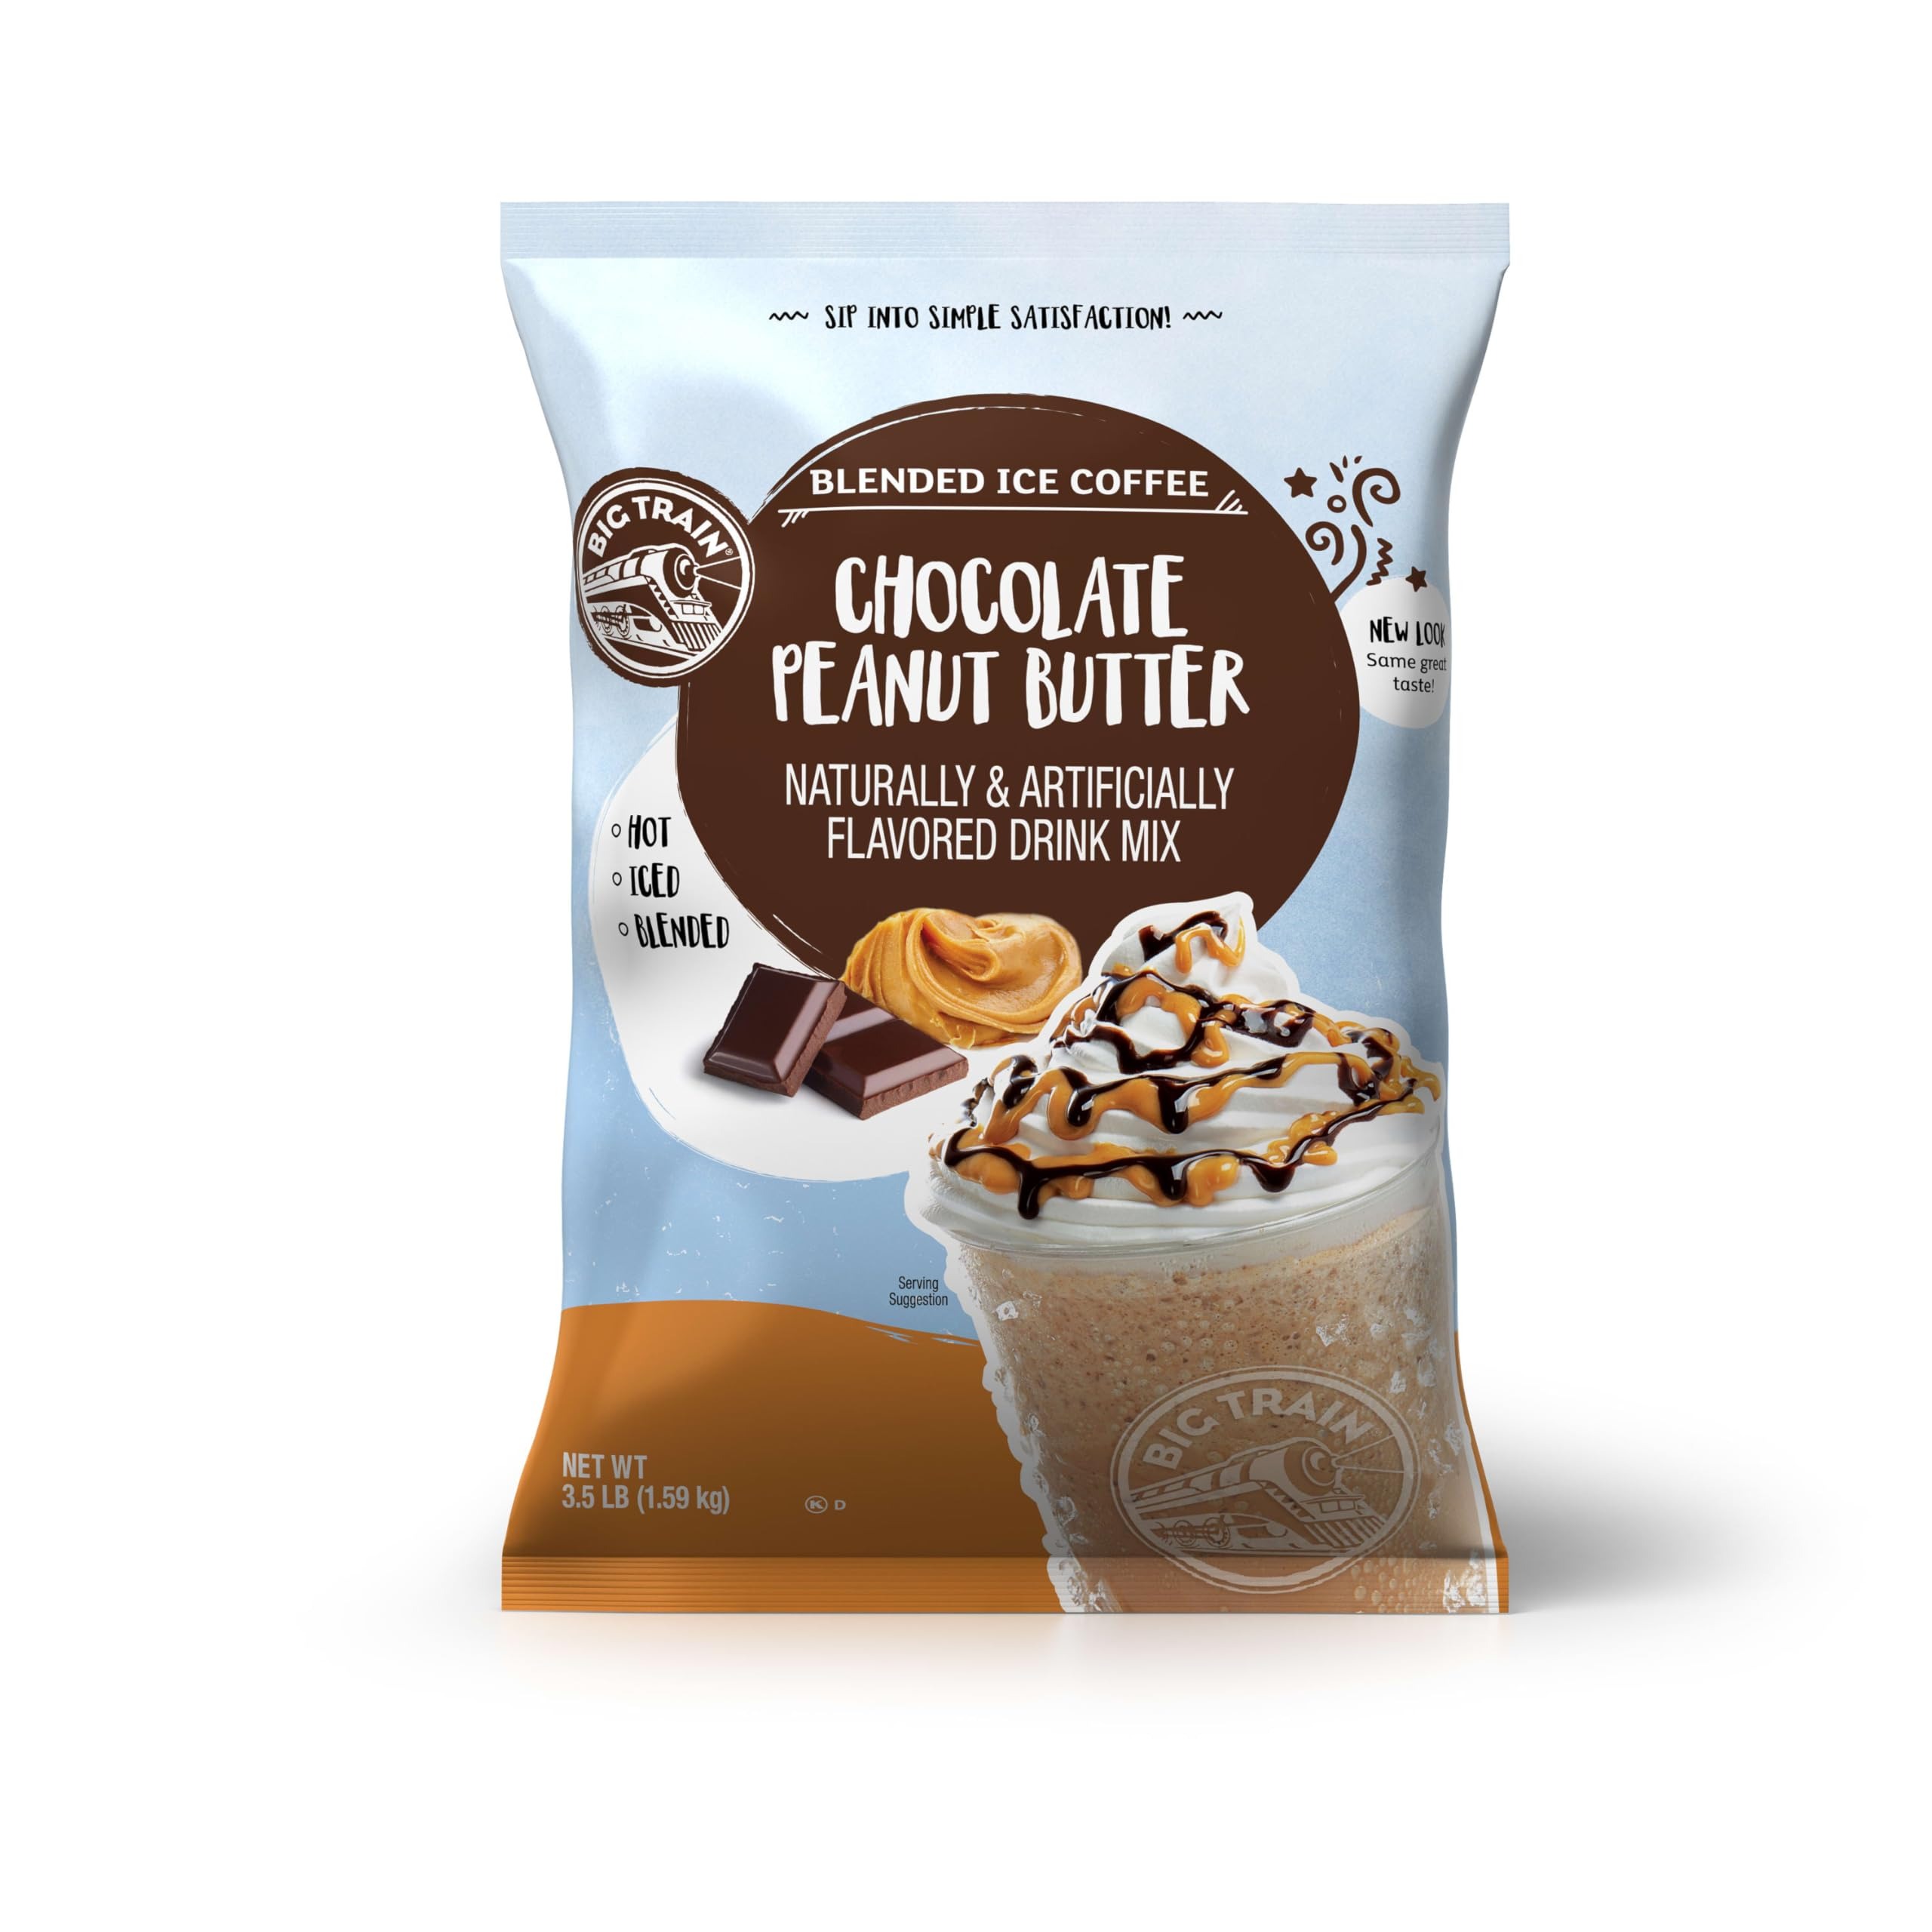
Item Name: Big Train Chocolate Peanut Butter Blended Ice Coffee Beverage Mix, 3.5 Pound (Pack of 1)
Bullet Point 1: Big Train Blended Ice Coffee In Chocolate Peanut Butter: A sweet, creamy peanut butter cup latte you can mix up instantly. Just add water! Drink hot, cold or blended with ice for a frozen frappe treat that rivals expensive drinks at chains like Starbucks.
Bullet Point 2: Wherever Beverages Are Served: Big Train Beverage mixes & blends are ideal for use in home kitchens, office kitchens, cafés, coffeeshops, & restaurants. Easy to mix & serve, Big Train mixes, blended frappes, & smoothie bases make beverage blending simple.
Bullet Point 3: Blend, Pour, Serve: Big Train mixes make it easy to serve up delicious drinks. From our just-add-water chai, to our blended crème and coffee frappes, Big Train provides quick to prepare beverage solutions for home kitchens, coffee shops, & restaurants.
Bullet Point 4: Try Every Flavor: Our entire line is crave-worthy. In the mood for a chai? Try our Spiced or Vanilla Chai Tea Latte. Coffee time? We've got Blended Ice Coffee in Java Chip & Caramel & more, plus Blended Crème Frappes like Cookies & Cream(caffeine-free!).
Bullet Point 5: Big Train Quality: Better beverages are a blend away. For over 30 years, Big Train has made it easy to provide high quality beverages made with people and the planet in mind. We're committed to consistency and sustainability in each mix we create
Value: 56.0
Unit: Ounce

Price: 29.27